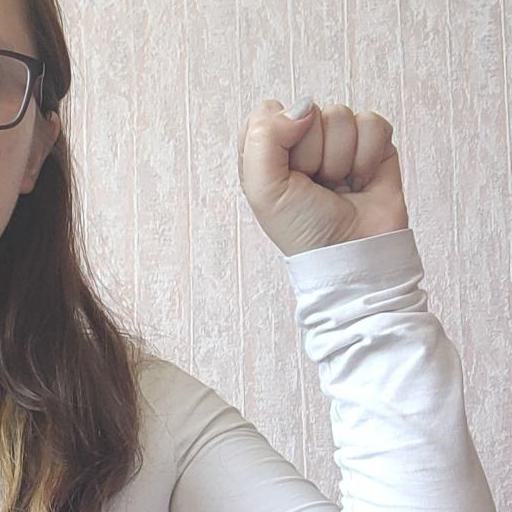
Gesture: fist